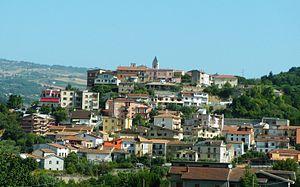
Ponte est une commune italienne de la province de Bénévent dans la région Campanie en Italie.